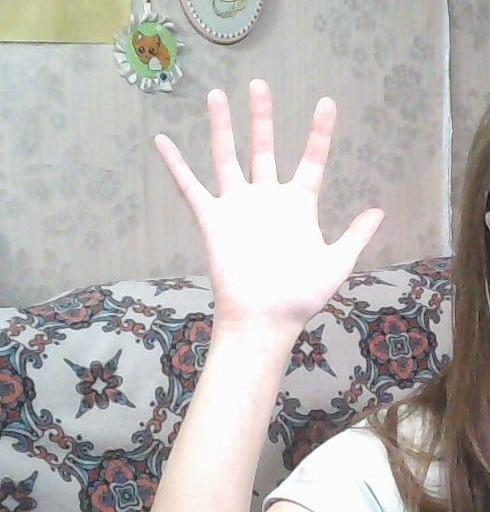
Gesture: palm